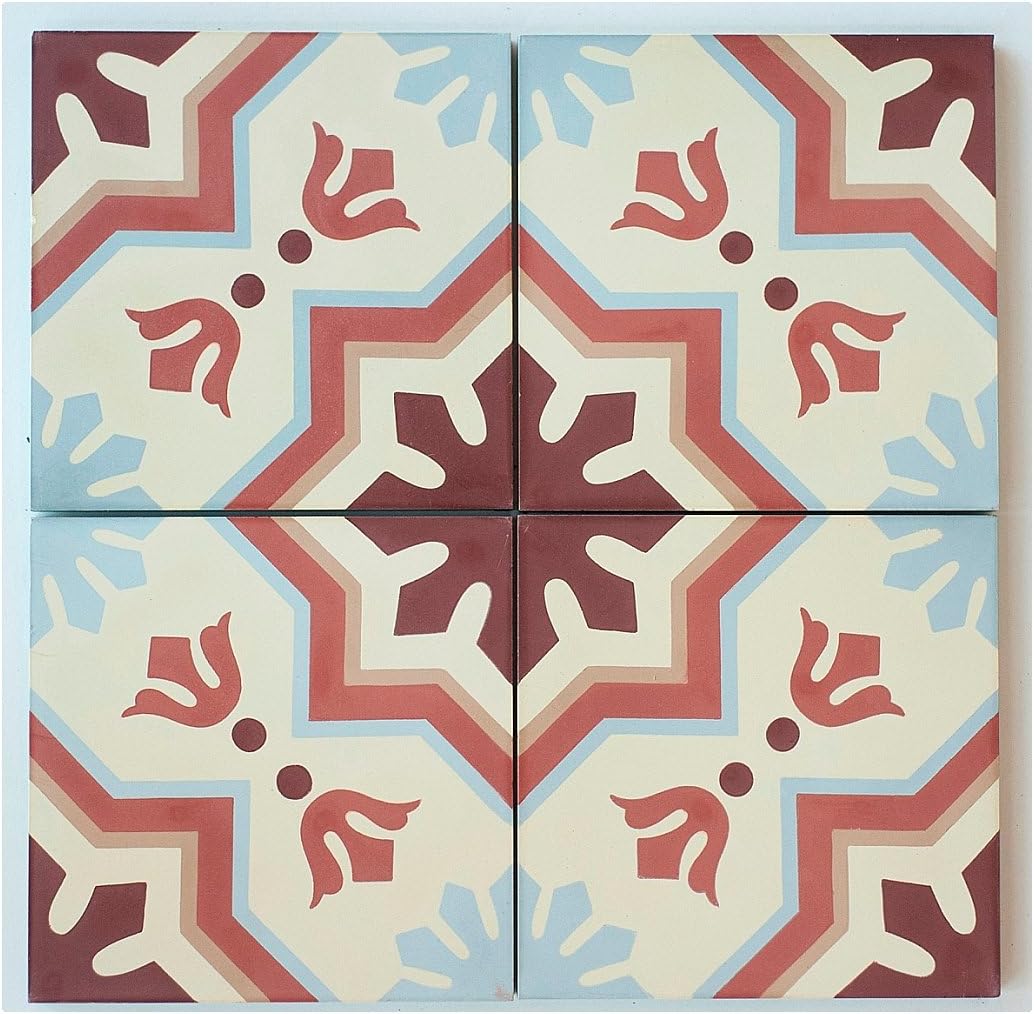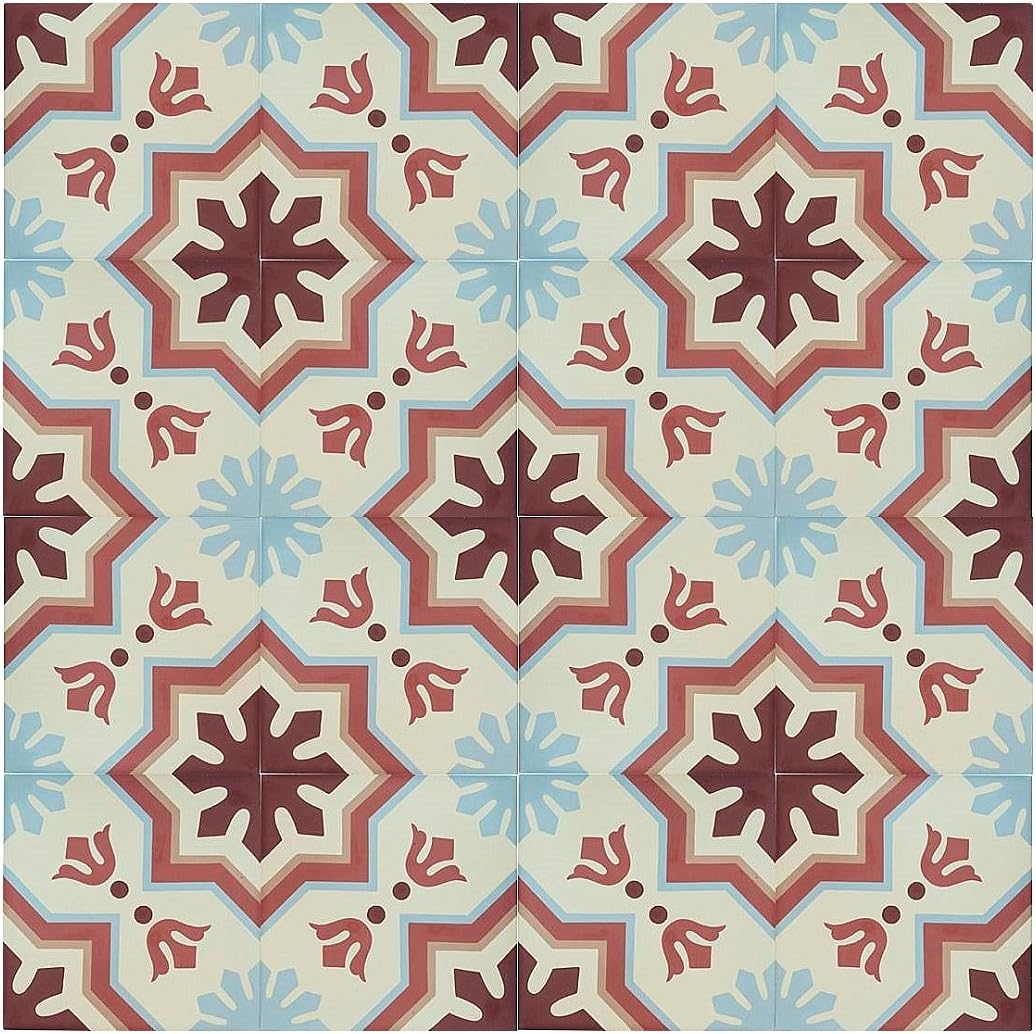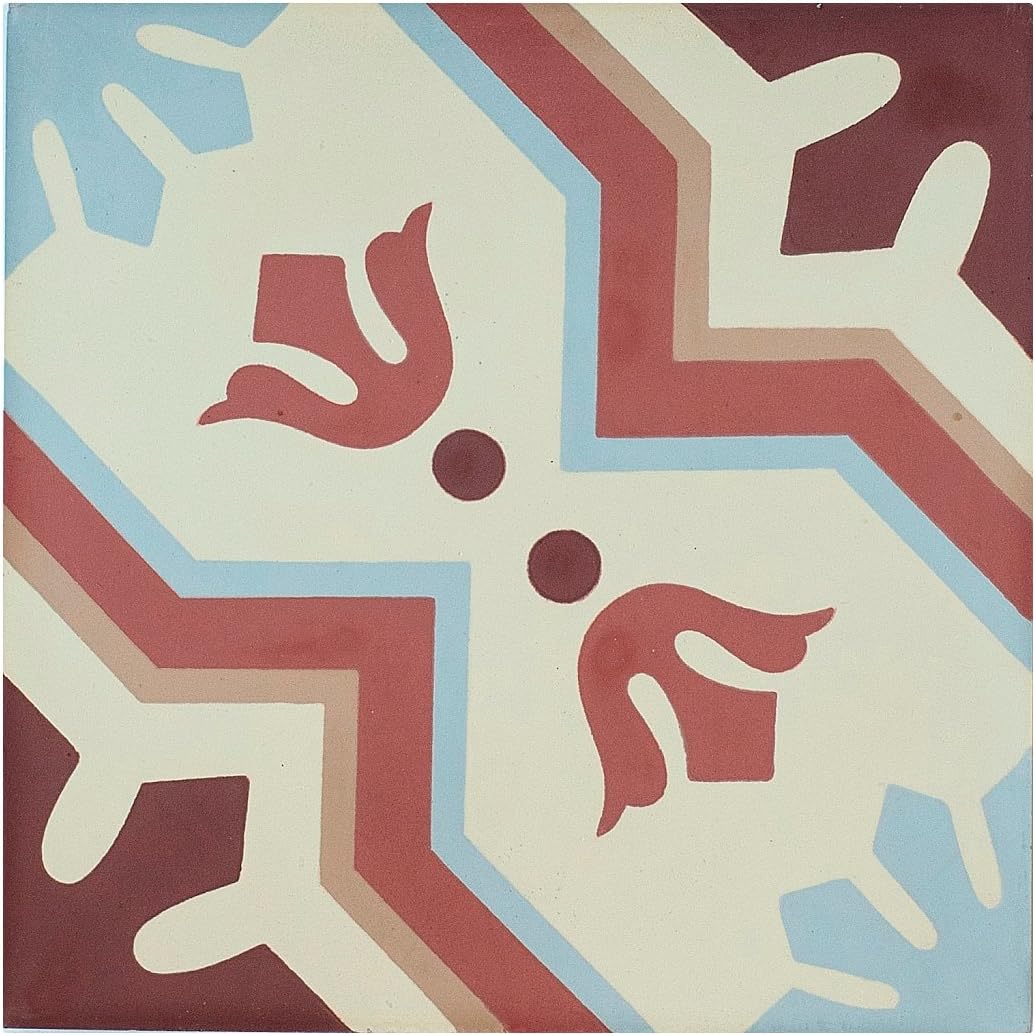
Rustico Tile and Stone RTS19 Aztec Cement Tile Pack of 13, 8"x 8, Terracotta/Maroon/Gray/Beige, 13 Piece
Category: Tools & Home Improvement
Transform your space into a work of art with decorative cement tiles. This pack contains 13 individual tiles (approximately 6. 25 square feet). each tile measures approximately 8x8-inches (7. 87 inches ACTUAL) and is approximately ½-inch thick (0. 565 inches ACTUAL). reminiscent of century-old encaustic tiles, cement tiles have been handcrafted by artisans for decades. The designs and colors create a beautiful surface that is more aesthetically appealing than basic cement, painted tiles, or drywall. These are also more durable and than wood or laminate flooring. Cement tile is also known as concrete tile, Moroccan tile, Victorian tile, and Cuban tile. Cement tile designs can contribute to many architecture and design styles. Check out our full product line for just the right tile for your space! we recommend ordering 15-20% overage for patterned tiles to allow for waste, cuts, and borders. This is Rustic tile and will have handmade characteristics including but not limited to: slight variations in color, size, texture, minor chips and hairline cracks. These characteristics are not considered to be defects and add to the Rustic characteristics for which cement tile is known. While cement tile is easy to install, the correct installation materials must be used. Please inquire about installation advice and recommended materials prior to installing.
Features: Handmade Concrete Tile | Eco-Friendly | Easy to clean & maintain | Indoor or Outdoor Applications | Color can be made darker with color-enhancing sealer